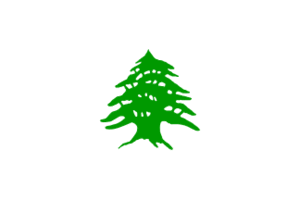
Drapeau du Mont-Liban (1848-1920) العربية: صورة لعلم جبل لبنان في فترة (1848-1920)